The Rail Mall

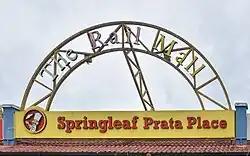
The Rail Mall sign by Timothy A. Gonsalves, 2023

The Rail Mall, or just Rail Mall, is a strip mall located at Upper Bukit Timah Road, Singapore. The Rail Mall is located nearby the Rail Corridor and the Bukit Timah Nature Reserve.